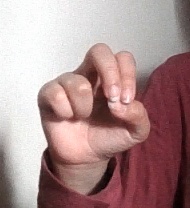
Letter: gaaf